Francis Jollie

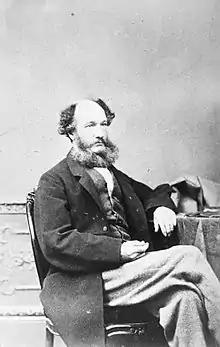
Francis Jollie

Jollie was born in 1815. The family was from Brampton, Carlisle, England. His father was the Reverend Francis Jollie, and he was the oldest son; the fourth son was Edward Jollie.